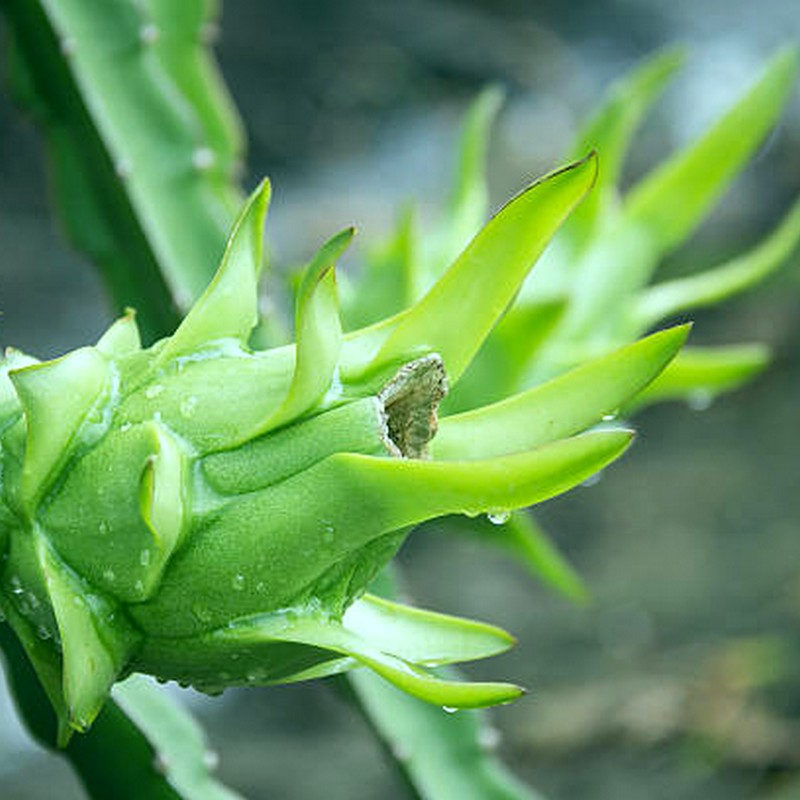
Label: Immature Dragon Fruit